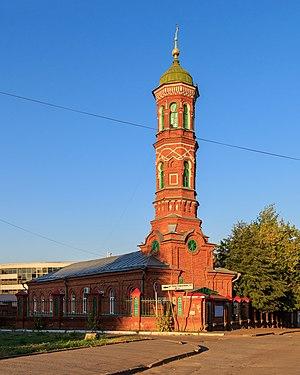
Cet article présente la liste de mosquées de Russie.